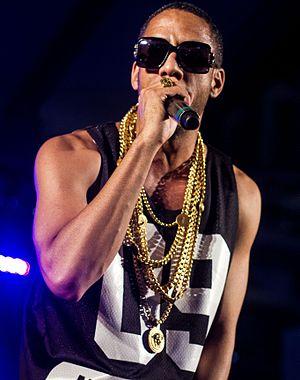
Ryan Leslie, de son vrai nom Anthony Ryan Leslie, né le 25 septembre 1978, à Washington, Washington D.C., est un producteur, chanteur et entrepreneur américain. Fondateur de la société de média NextSelection, Ryan Leslie est surtout connu pour son travail de production, produisant entre autres l'artiste Cassie et son single Me and U. Just Right est le premier album de Ryan Leslie, mais celui-ci n'a pas vraiment été un succès. Son premier « véritable » album est éponyme et publié en 2009 ; il propose notamment les chansons Diamond Girl, Addiction et How It Was Supposed to Be.